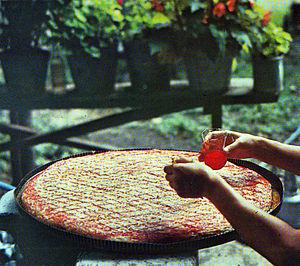
Halva de Chéki ou pakhlava de Chéki est un type de dessert spécifique à la région de Chéki en Azerbaïdjan.